History of the War in Afghanistan (2001–2021)

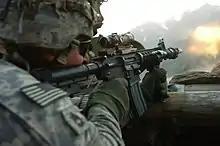
A US Army soldier with 1st Battalion, 32nd Infantry Regiment, 10th Mountain Division, fires his weapon during a battle with insurgent forces in Barge Matal, during Operation Mountain Fire in 2009.

On 13 July 2008, a coordinated Taliban attack was launched on a remote NATO base at Wanat in Kunar province. On 19 August, French troops suffered their worst losses in Afghanistan in an ambush with 10 soldiers killed in action and 21 injured. Later in the month, an airstrike targeted a Taliban commander in Herat province and killed 90 civilians.